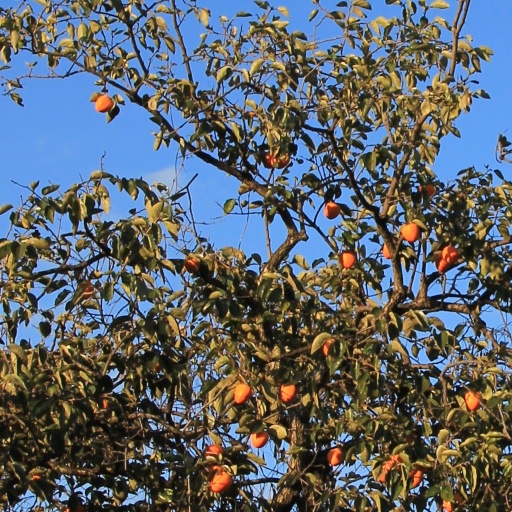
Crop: grape